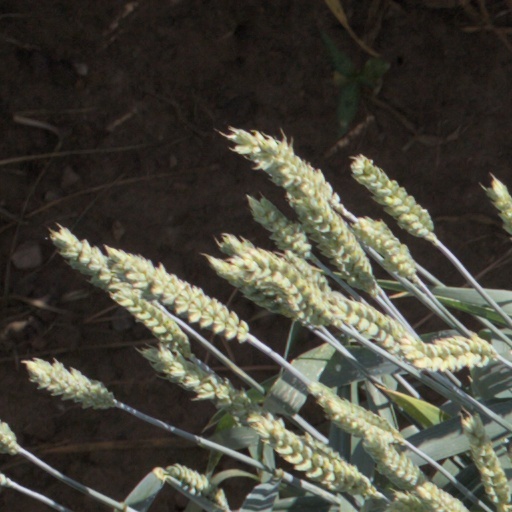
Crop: wheat